Gov. Lloyd Crow Stark House and Carriage House

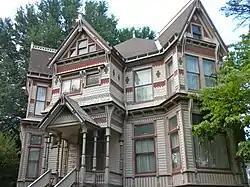
Gov. Lloyd Crow Stark House, July 2010

Gov. Lloyd Crow Stark House and Carriage House, also known as the Stark Mansion, is a historic home located at Louisiana, Pike County, Missouri. It was built in 1891, and is a two-story, Stick / Eastlake movement style brick mansion. It features three two-story bays on the primary facade, and centered, one-story bays on the side elevations, with gable roofs, fishscale shingles, and a decorative front porch. Also on the property is a contributing carriage house. This was the home of Missouri Governor Lloyd Crow Stark from 1915 to 1940.